Showdown (AFL)

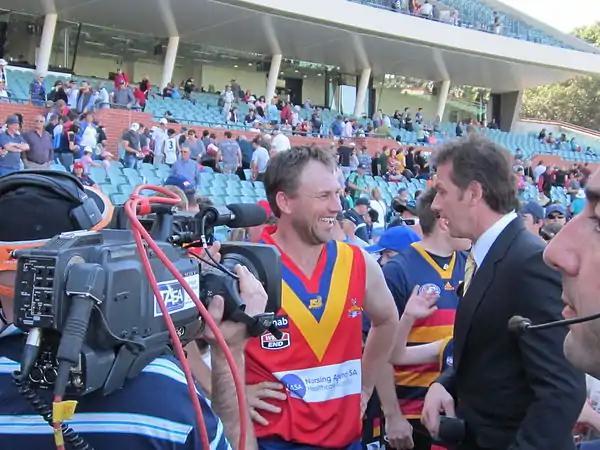
Tony Modra being interviewed after the 2011 Slowdown

In 2013 Port Adelaide beat Adelaide in the final Showdown to be played at Football Park. The game was also memorable for Port Adelaide's late final quarter charge, coming back from 20 points in the last 6 minutes of the game. This included a goal by Angus Monfries from outside 50 that landed just in front of the Port Adelaide's point line, bounced at right angles and went through for a goal. Chad Wingard kicked his fifth goal in the last 28 seconds to hand Port Adelaide the lead and win. Port Adelaide winning this match meant the club had won the first, last and most Showdowns played at Football Park.